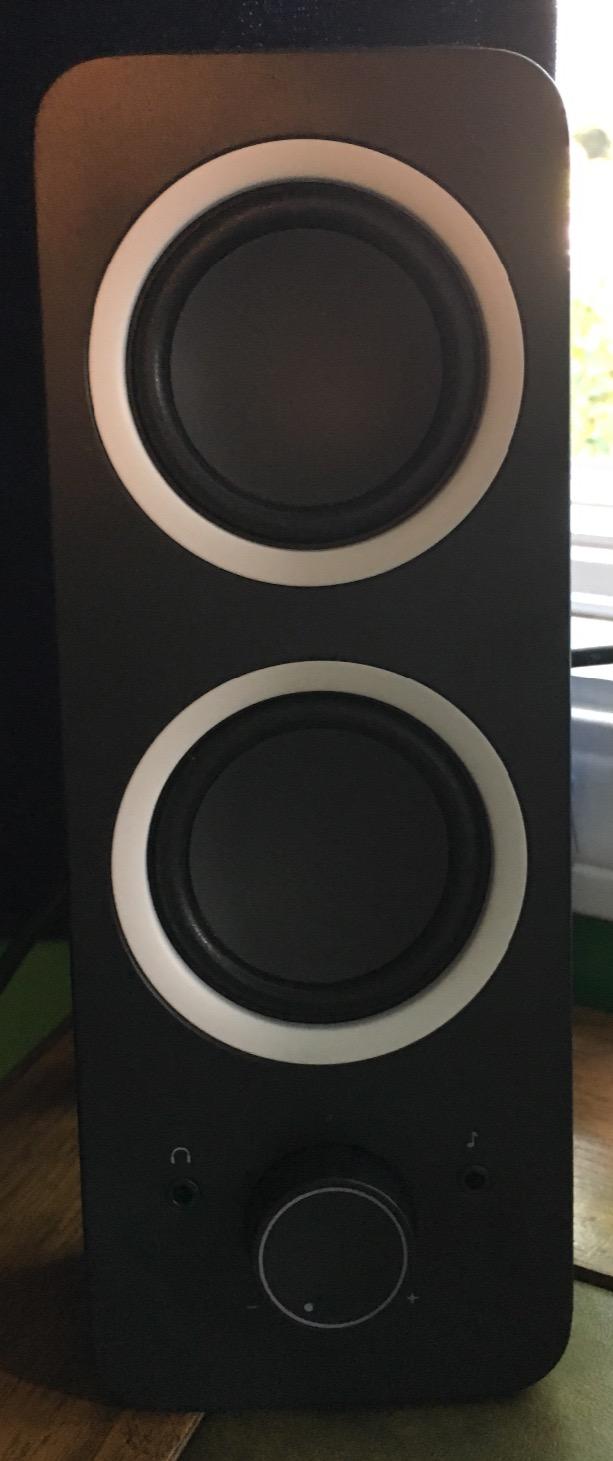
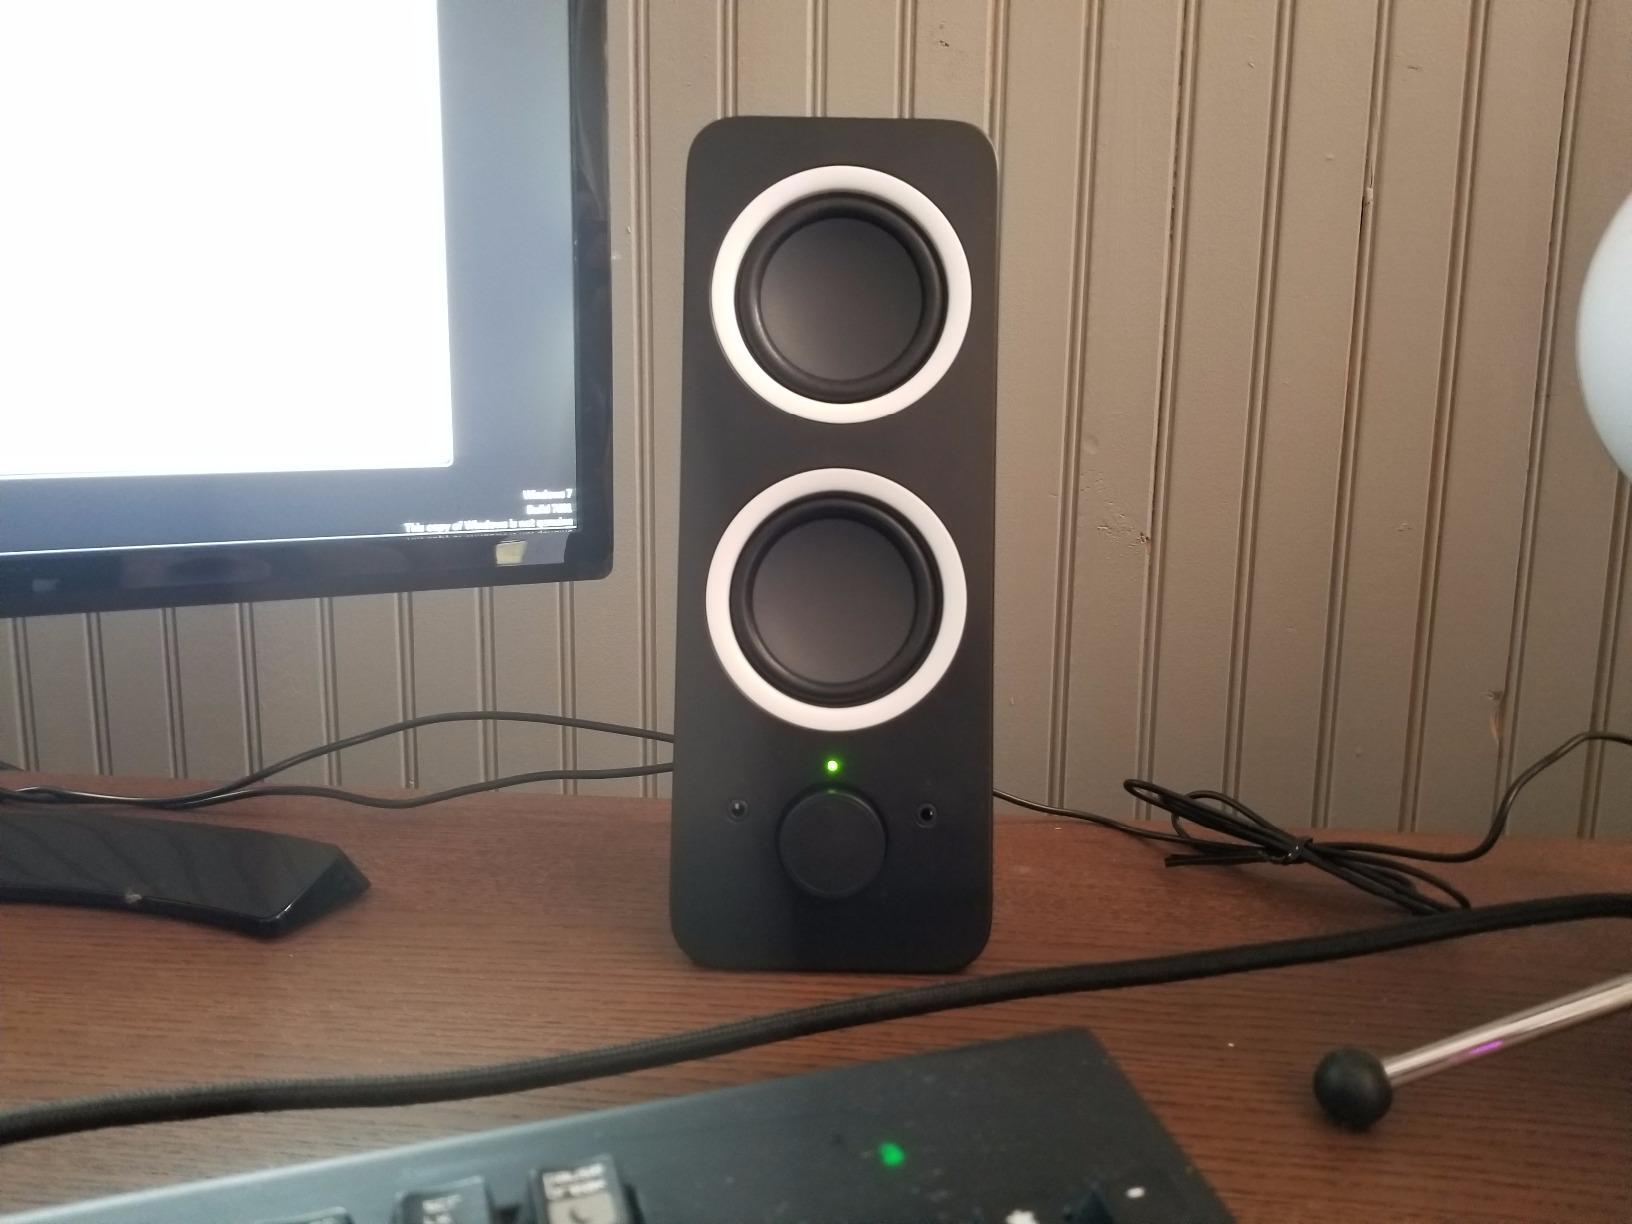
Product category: speaker
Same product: yes